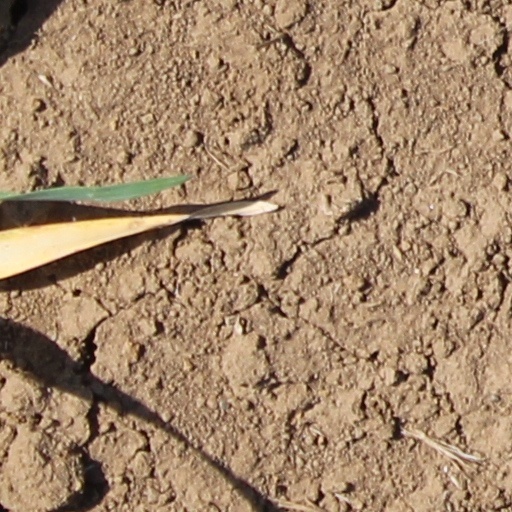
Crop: wheat